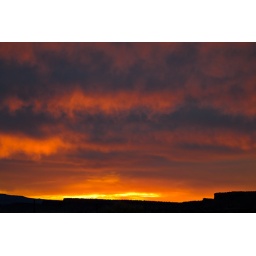
under the red sky